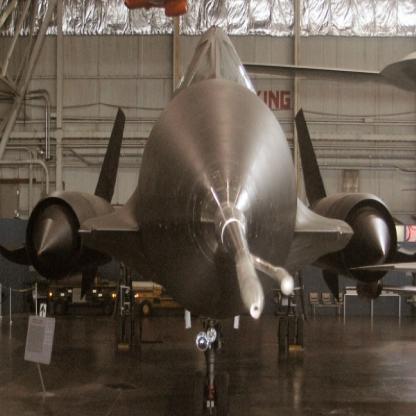
Scene: Indoor